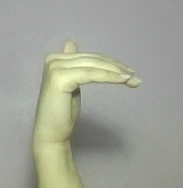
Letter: khaa